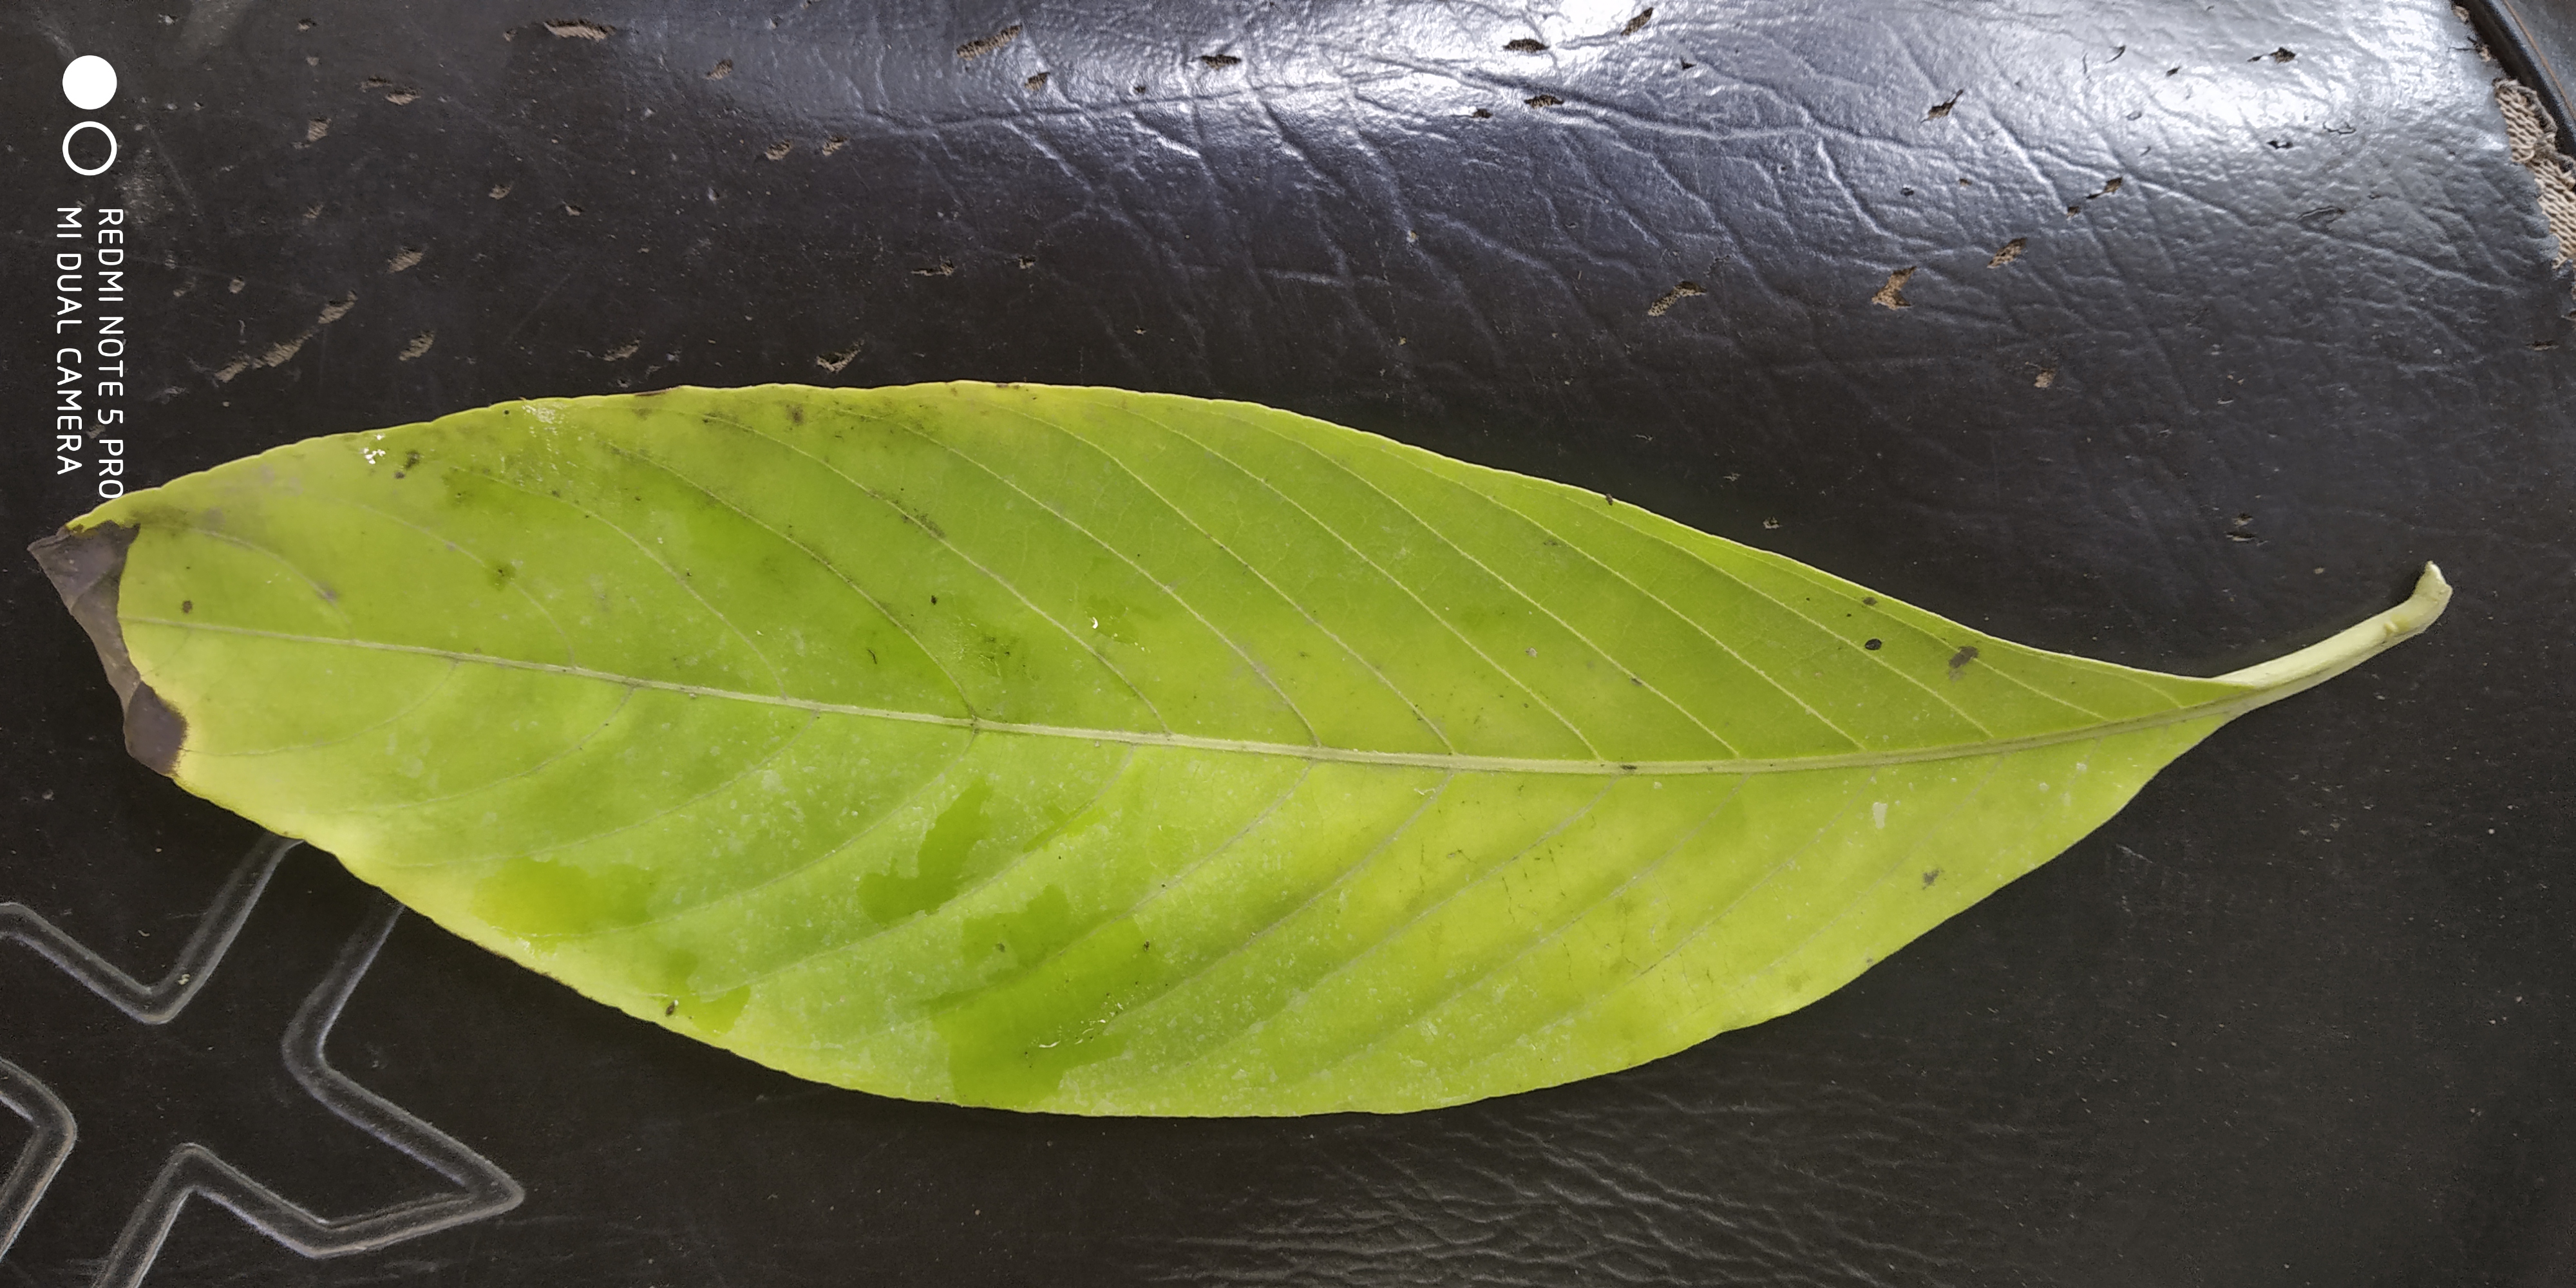
Plant: Malabar_Nut